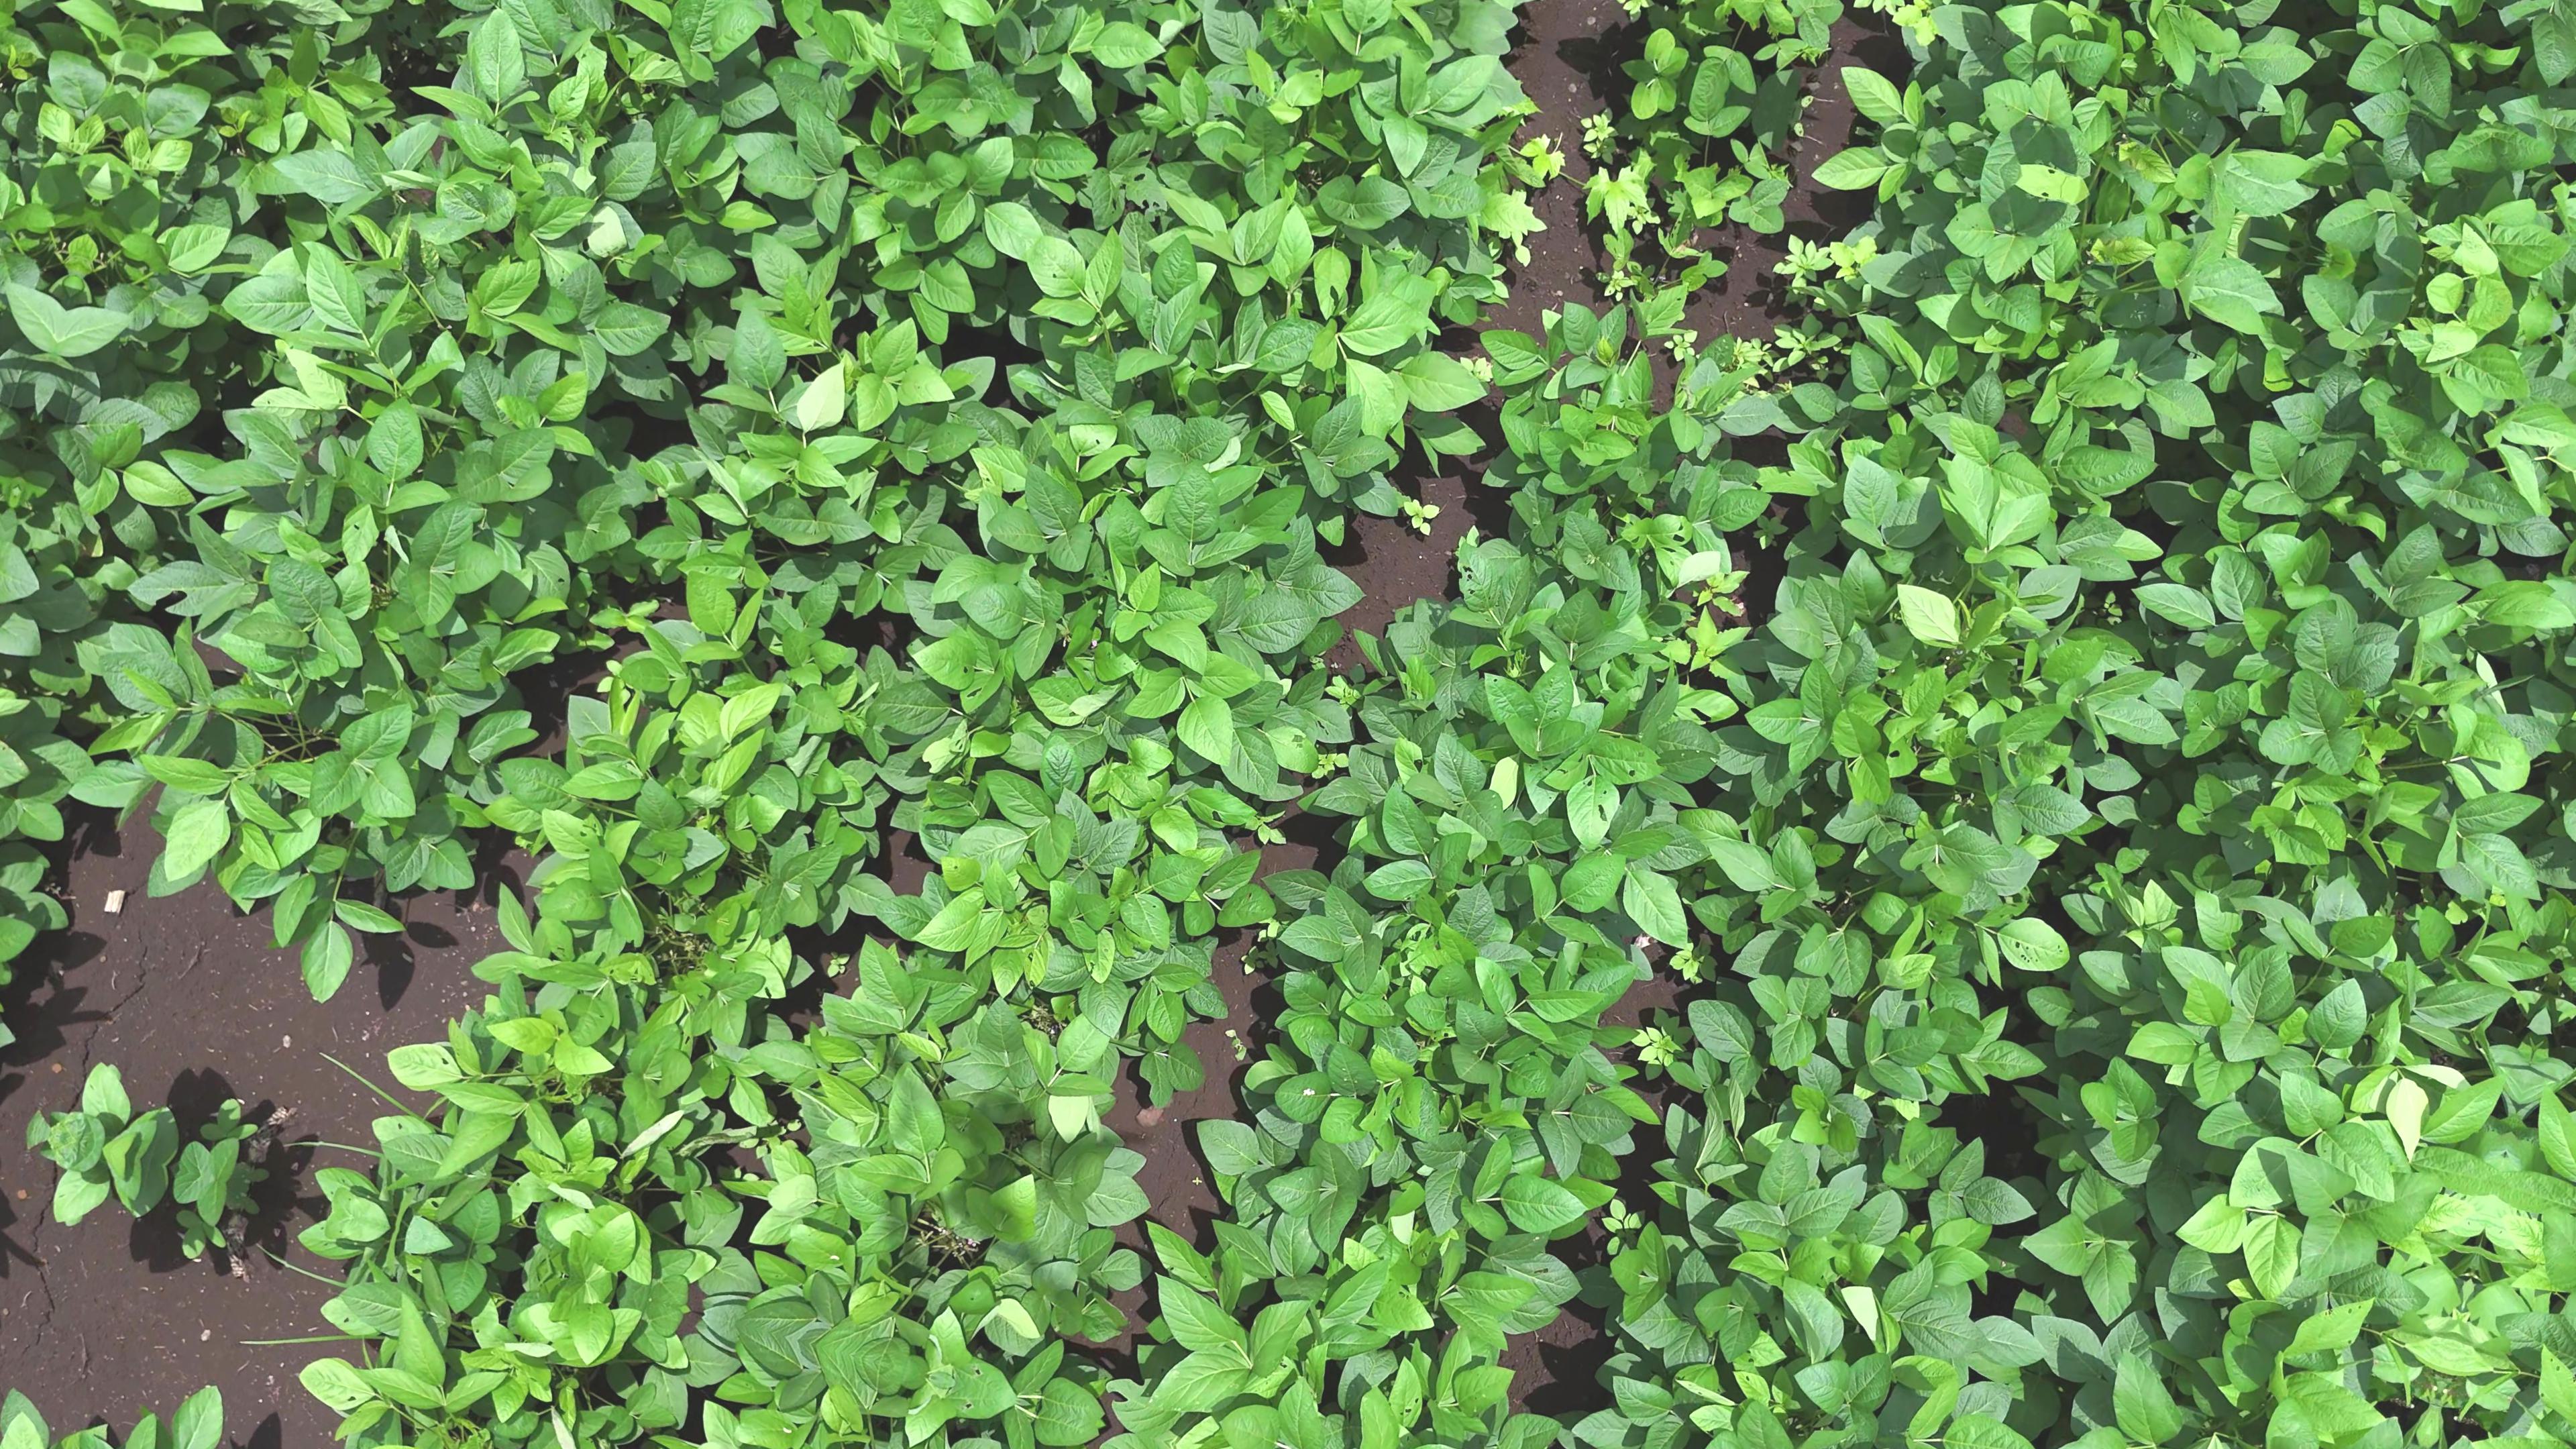
Label: Healthy